Balag

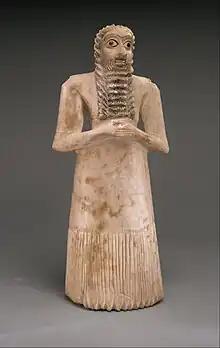
Standing male worshiper, Early Dynastic I-II ca. 2900–2600 BCE, Mesopotamia. Metropolitan Museum of Art.

In Mesopotamia, a balag (or balaĝ) refers both to a Sumerian religious literary genre and also to a closely associated musical instrument. In Mesopotamian religion, Balag prayers were sung by a Gala priest as ritual acts were performed around the instrument. Sometimes the instrument itself was regarded as a minor deity, and every balag had a proper name. Despite the importance of the instrument in the rituals, its identity is disputed, but is generally thought to be either a drum or a string instrument such as a lyre. The purpose of the ritual involving this prayer and instrument was to soothe the local deity with pleasing sounds, while lamenting what may happen to the city should the god decide to abandon it. Balags were used from the Old Babylonian period to the Seleucid Empire.